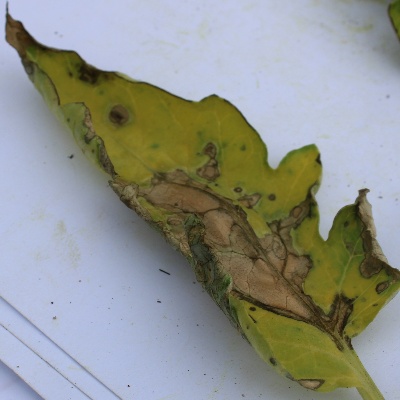
Crop: Tomato
Condition: leaf blight